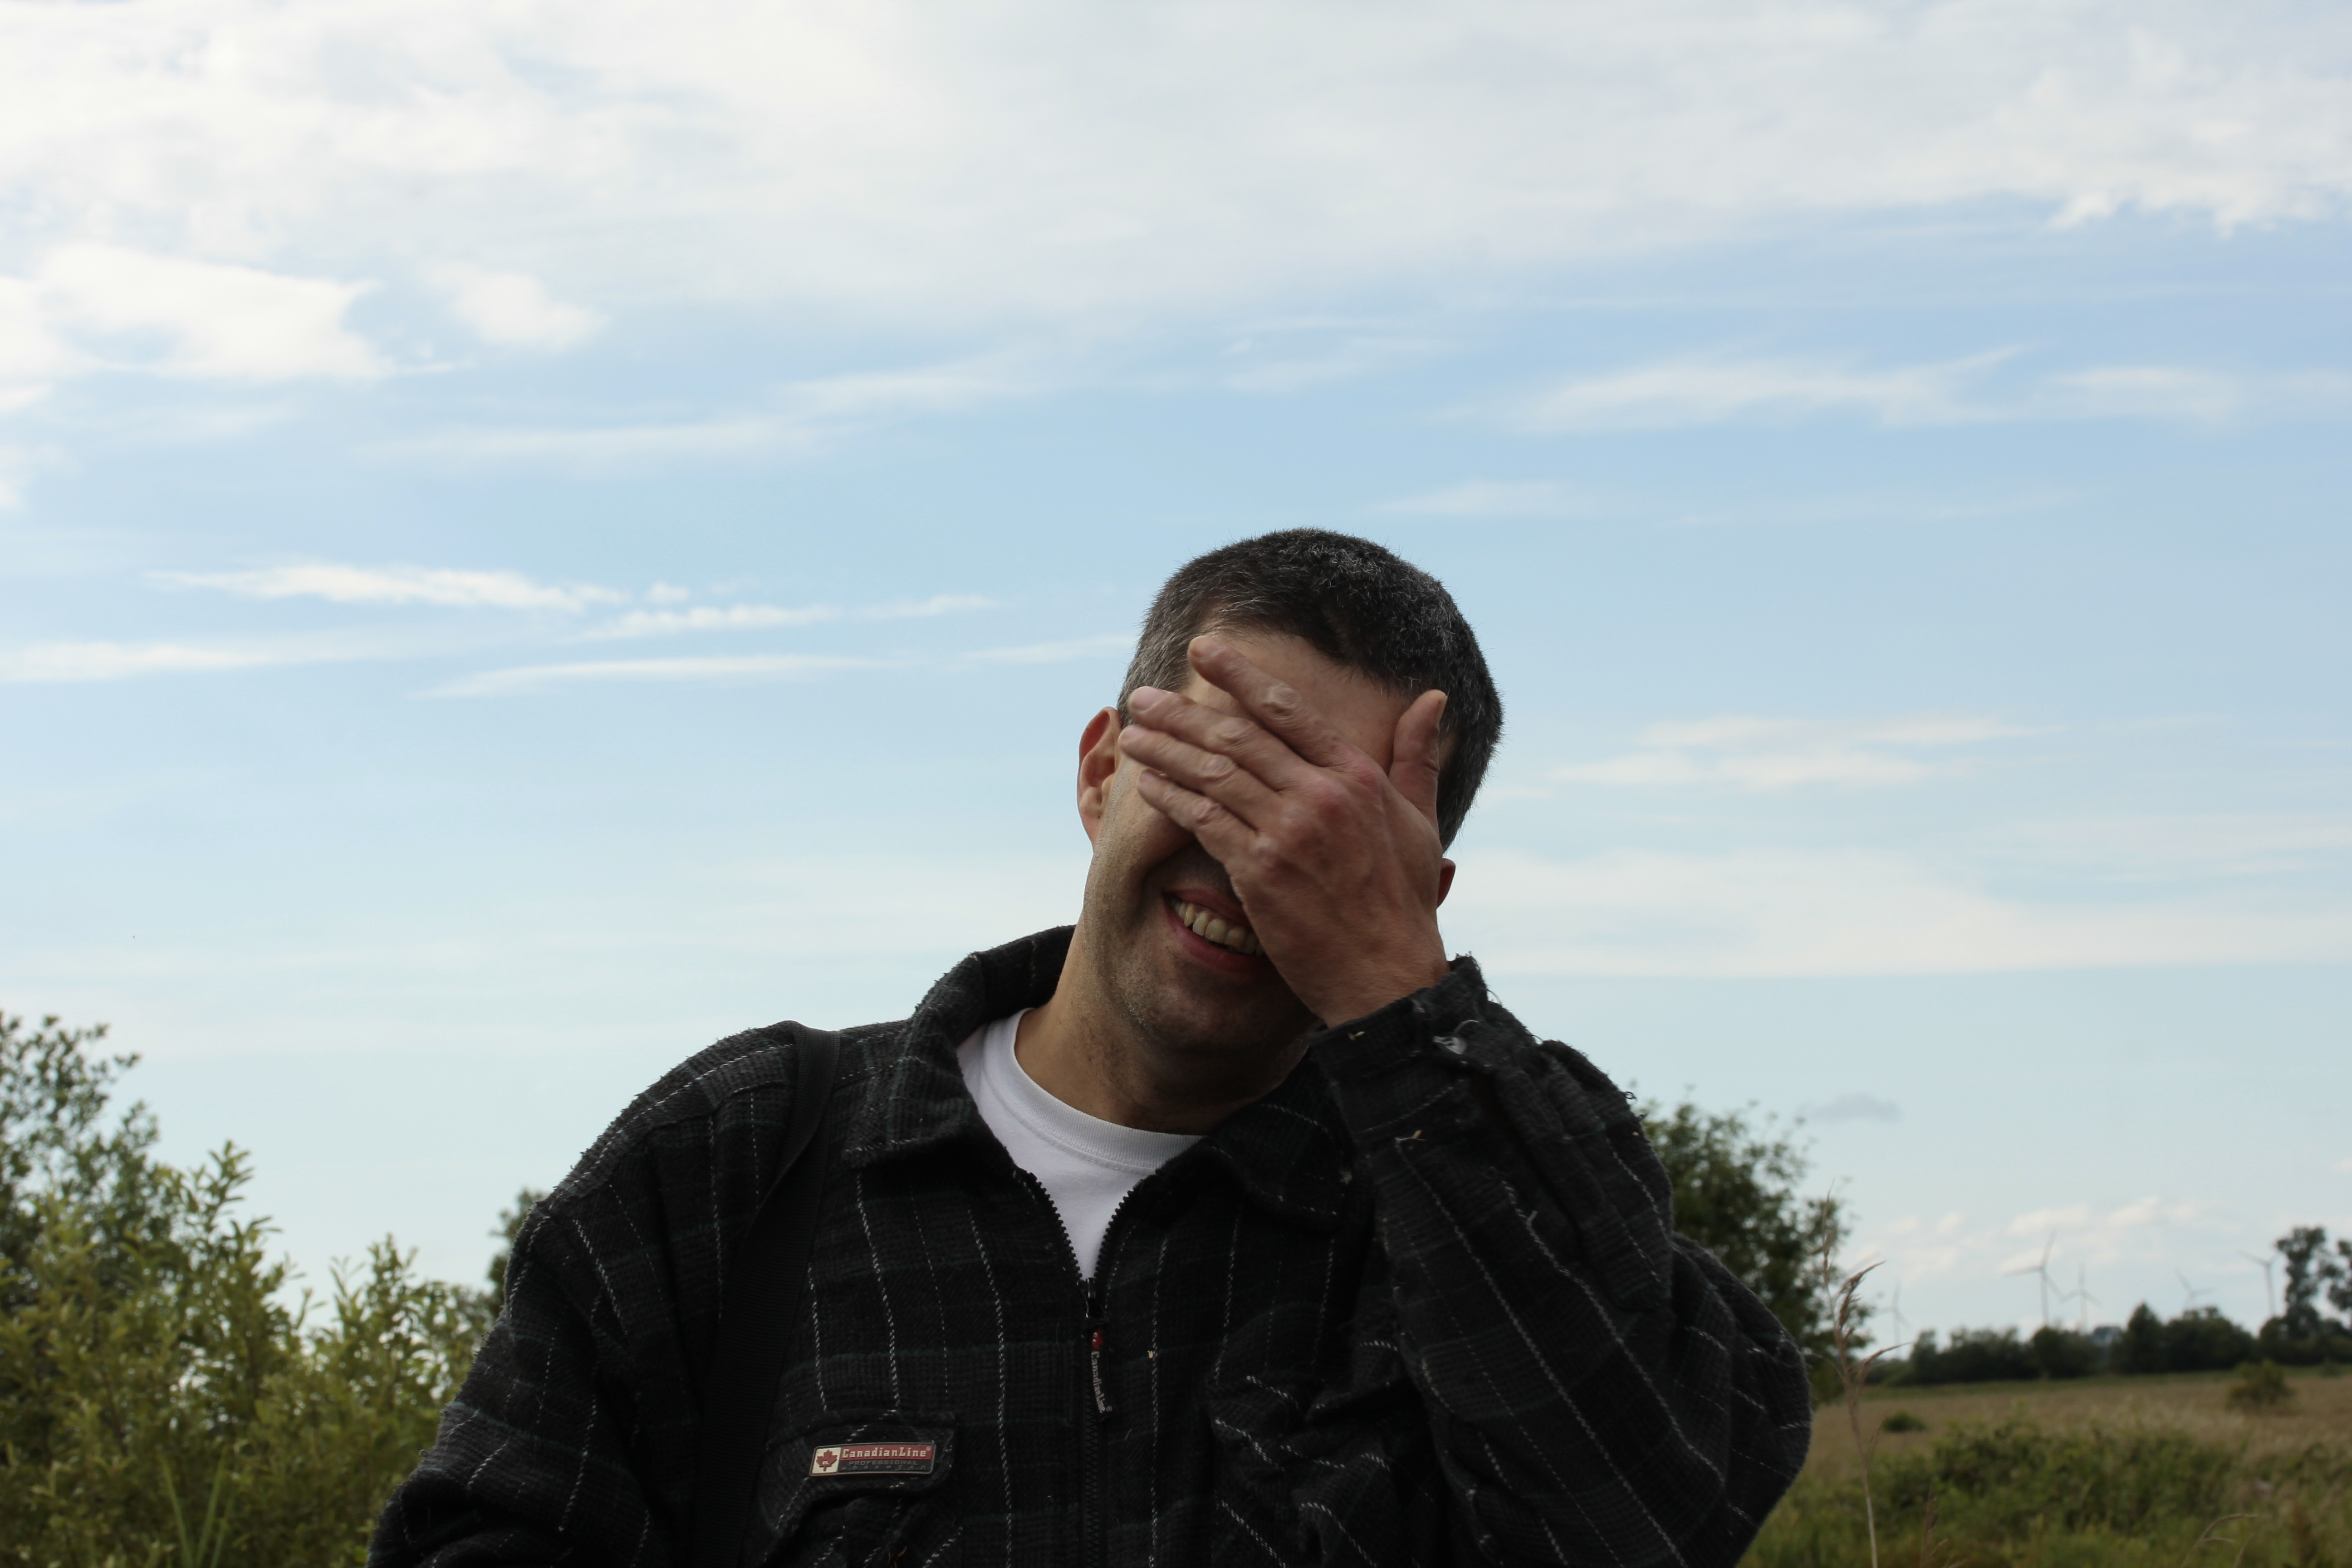
man, tree, grass, cloud, plant, sky, vacation, male, recreation, fun, scared, embarrassed, flash of genius, embarrassing, ahaefekt